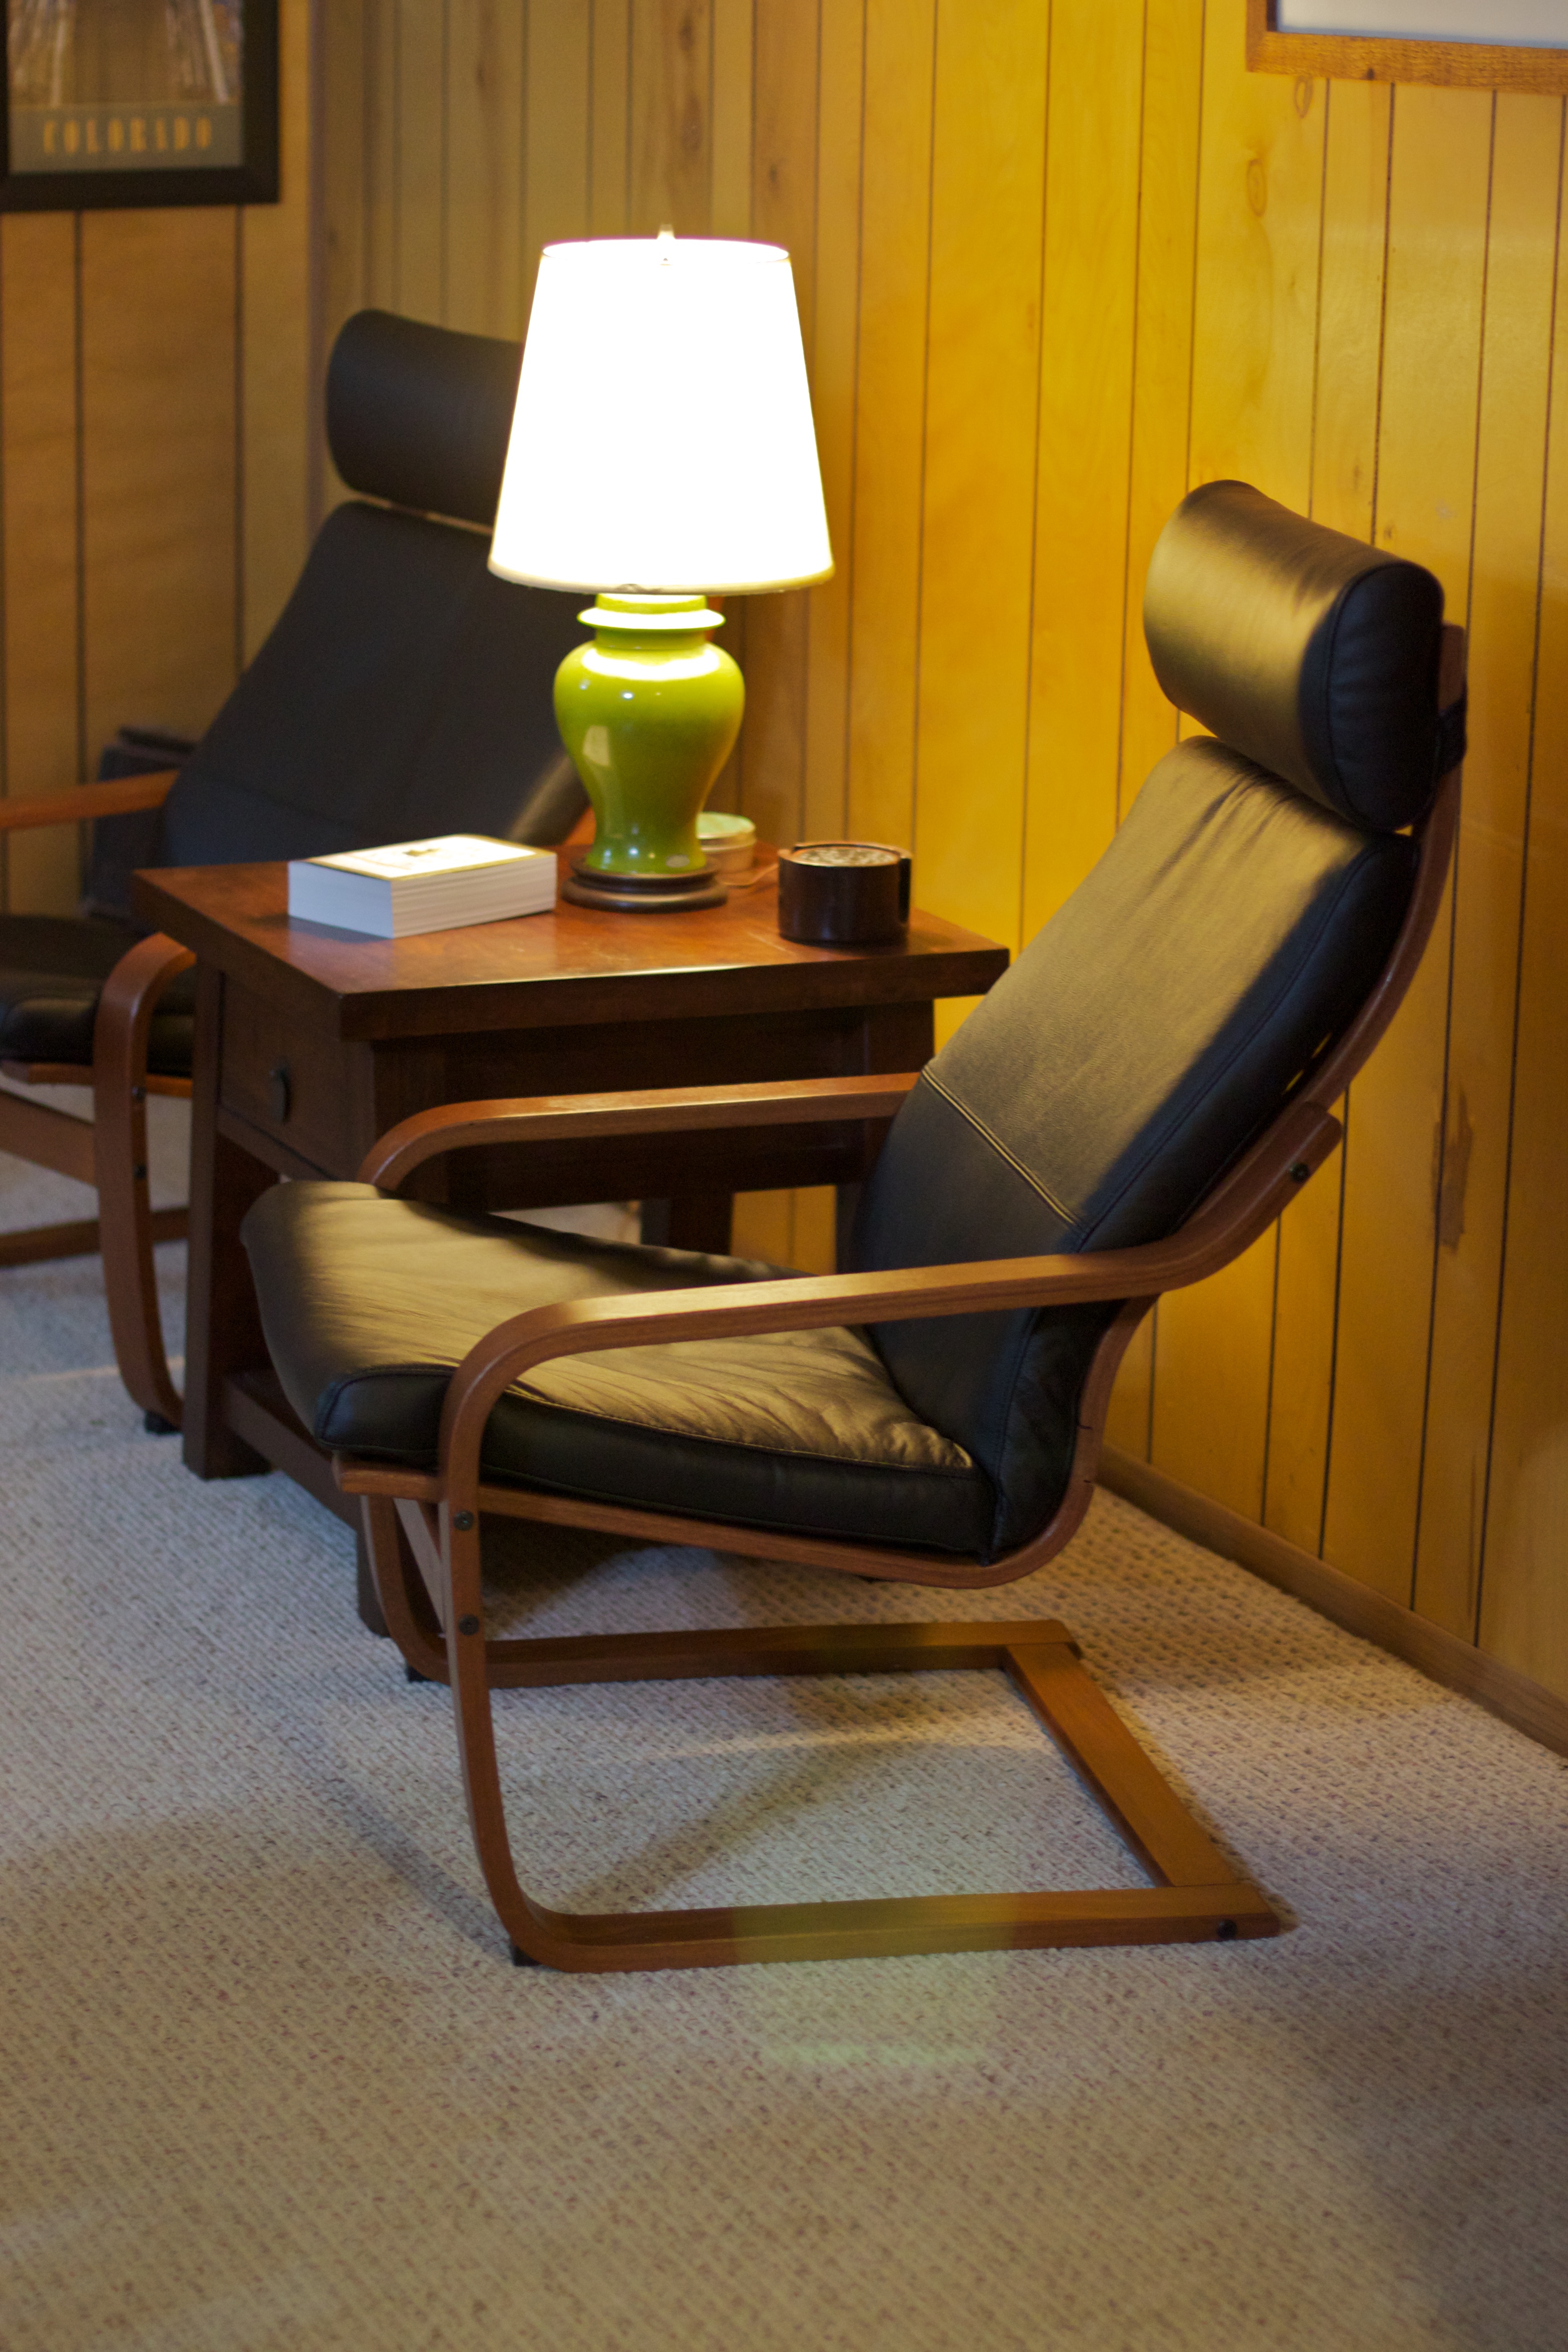
table, wood, chair, floor, living room, furniture, room, interior design, design, hardwood